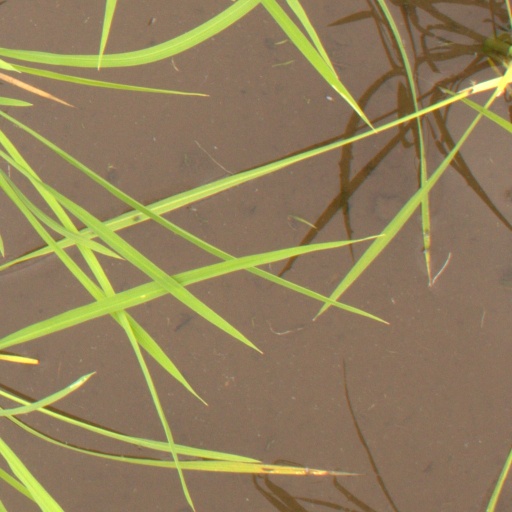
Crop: rice